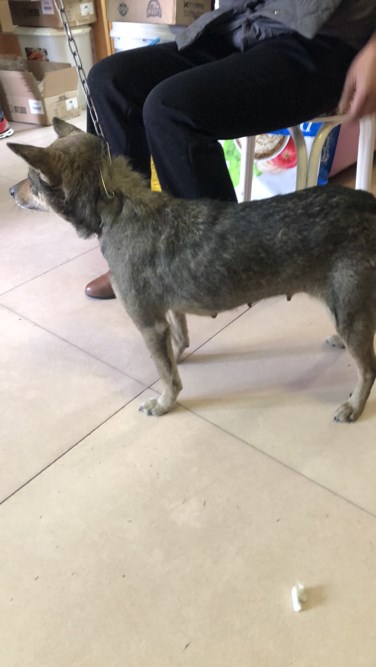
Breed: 3336-n000121-chinese_rural_dog